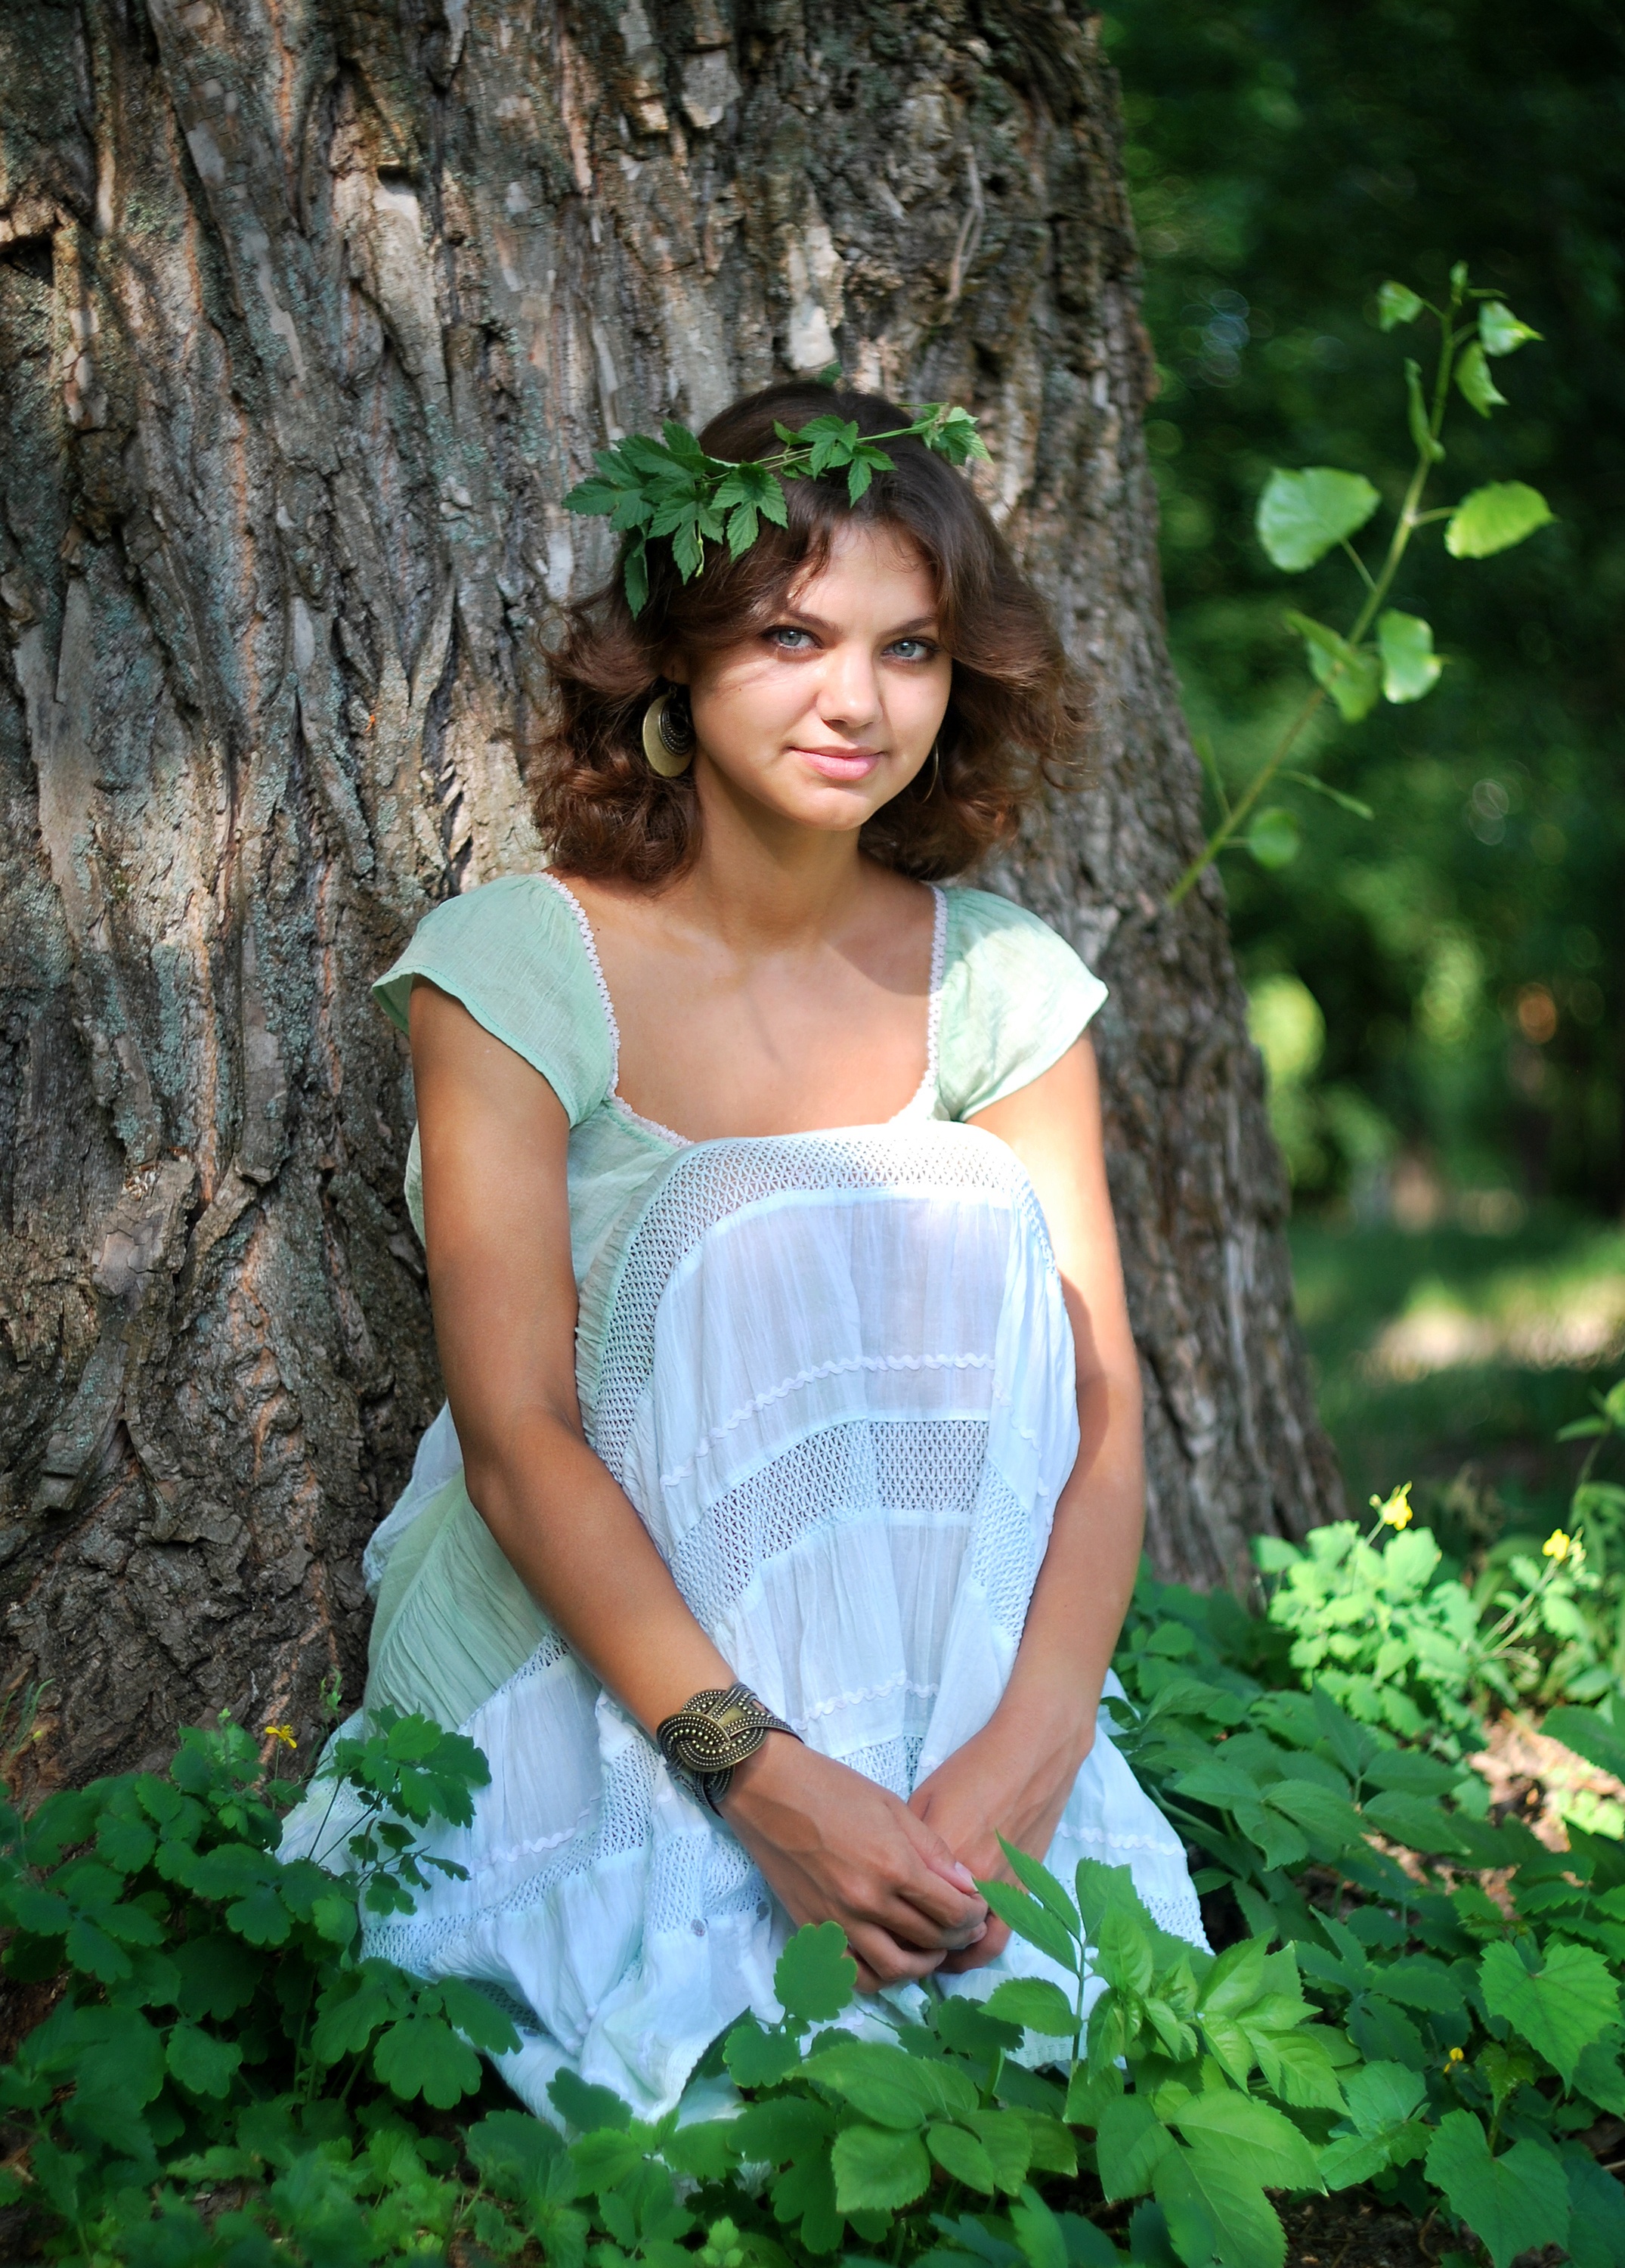
tree, nature, forest, person, plant, girl, woman, photography, flower, cute, portrait, model, spring, green, jungle, autumn, fashion, lady, smiling, tree trunk, leaves, dress, photograph, beauty, beautiful, woodland, habitat, photo shoot, portrait photography, natural environment